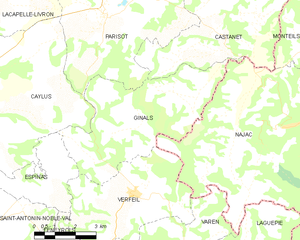
Carte des communes françaises Ginals